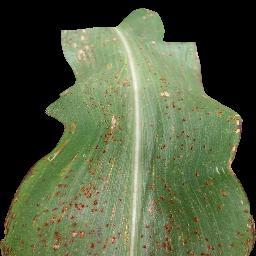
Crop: corn
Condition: (maize)_common_rust